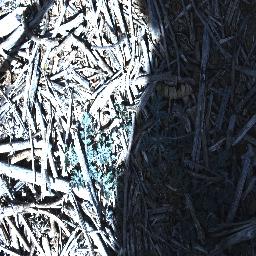
Label: parthenium